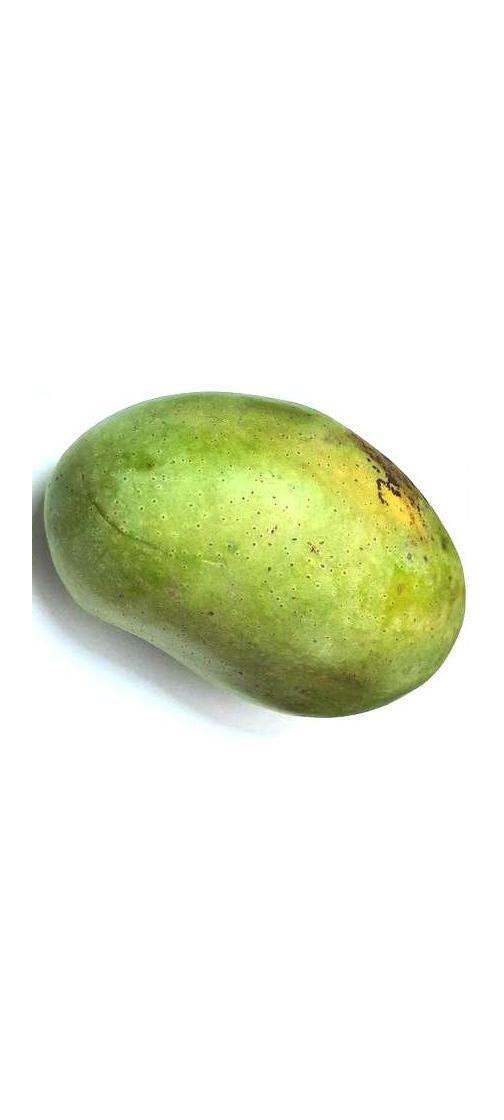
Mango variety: Fazli Shurmai